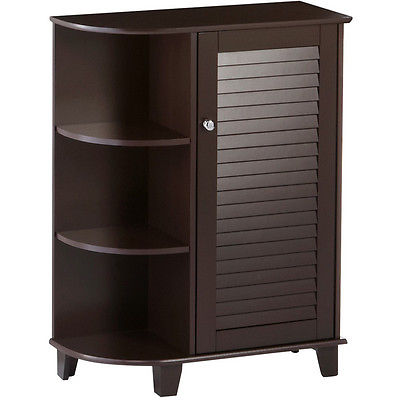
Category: cabinet